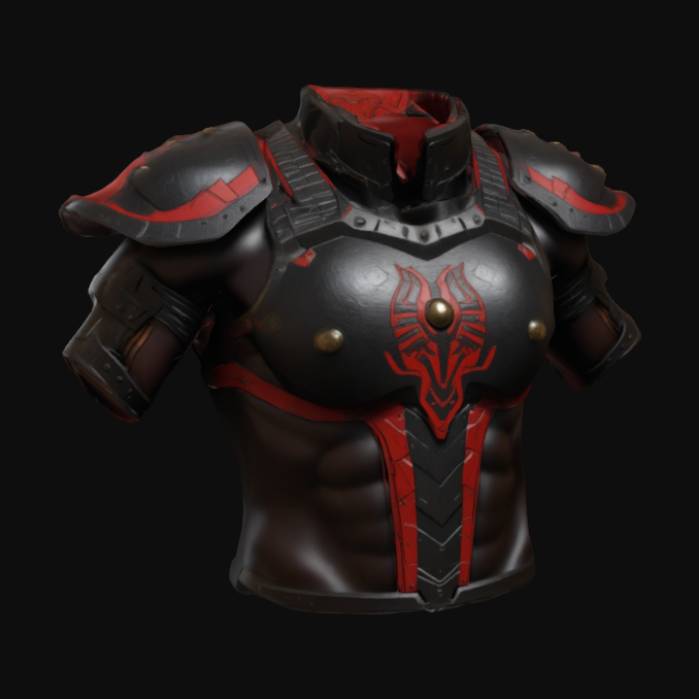
미적 점수 (1~10점): 7